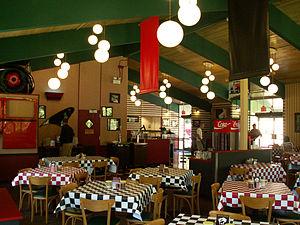
Intérieur du café Jammer Joe's, bâtiment du café du Lake McDonald Lodge, parc national des Glaciers, Montana, États-Unis